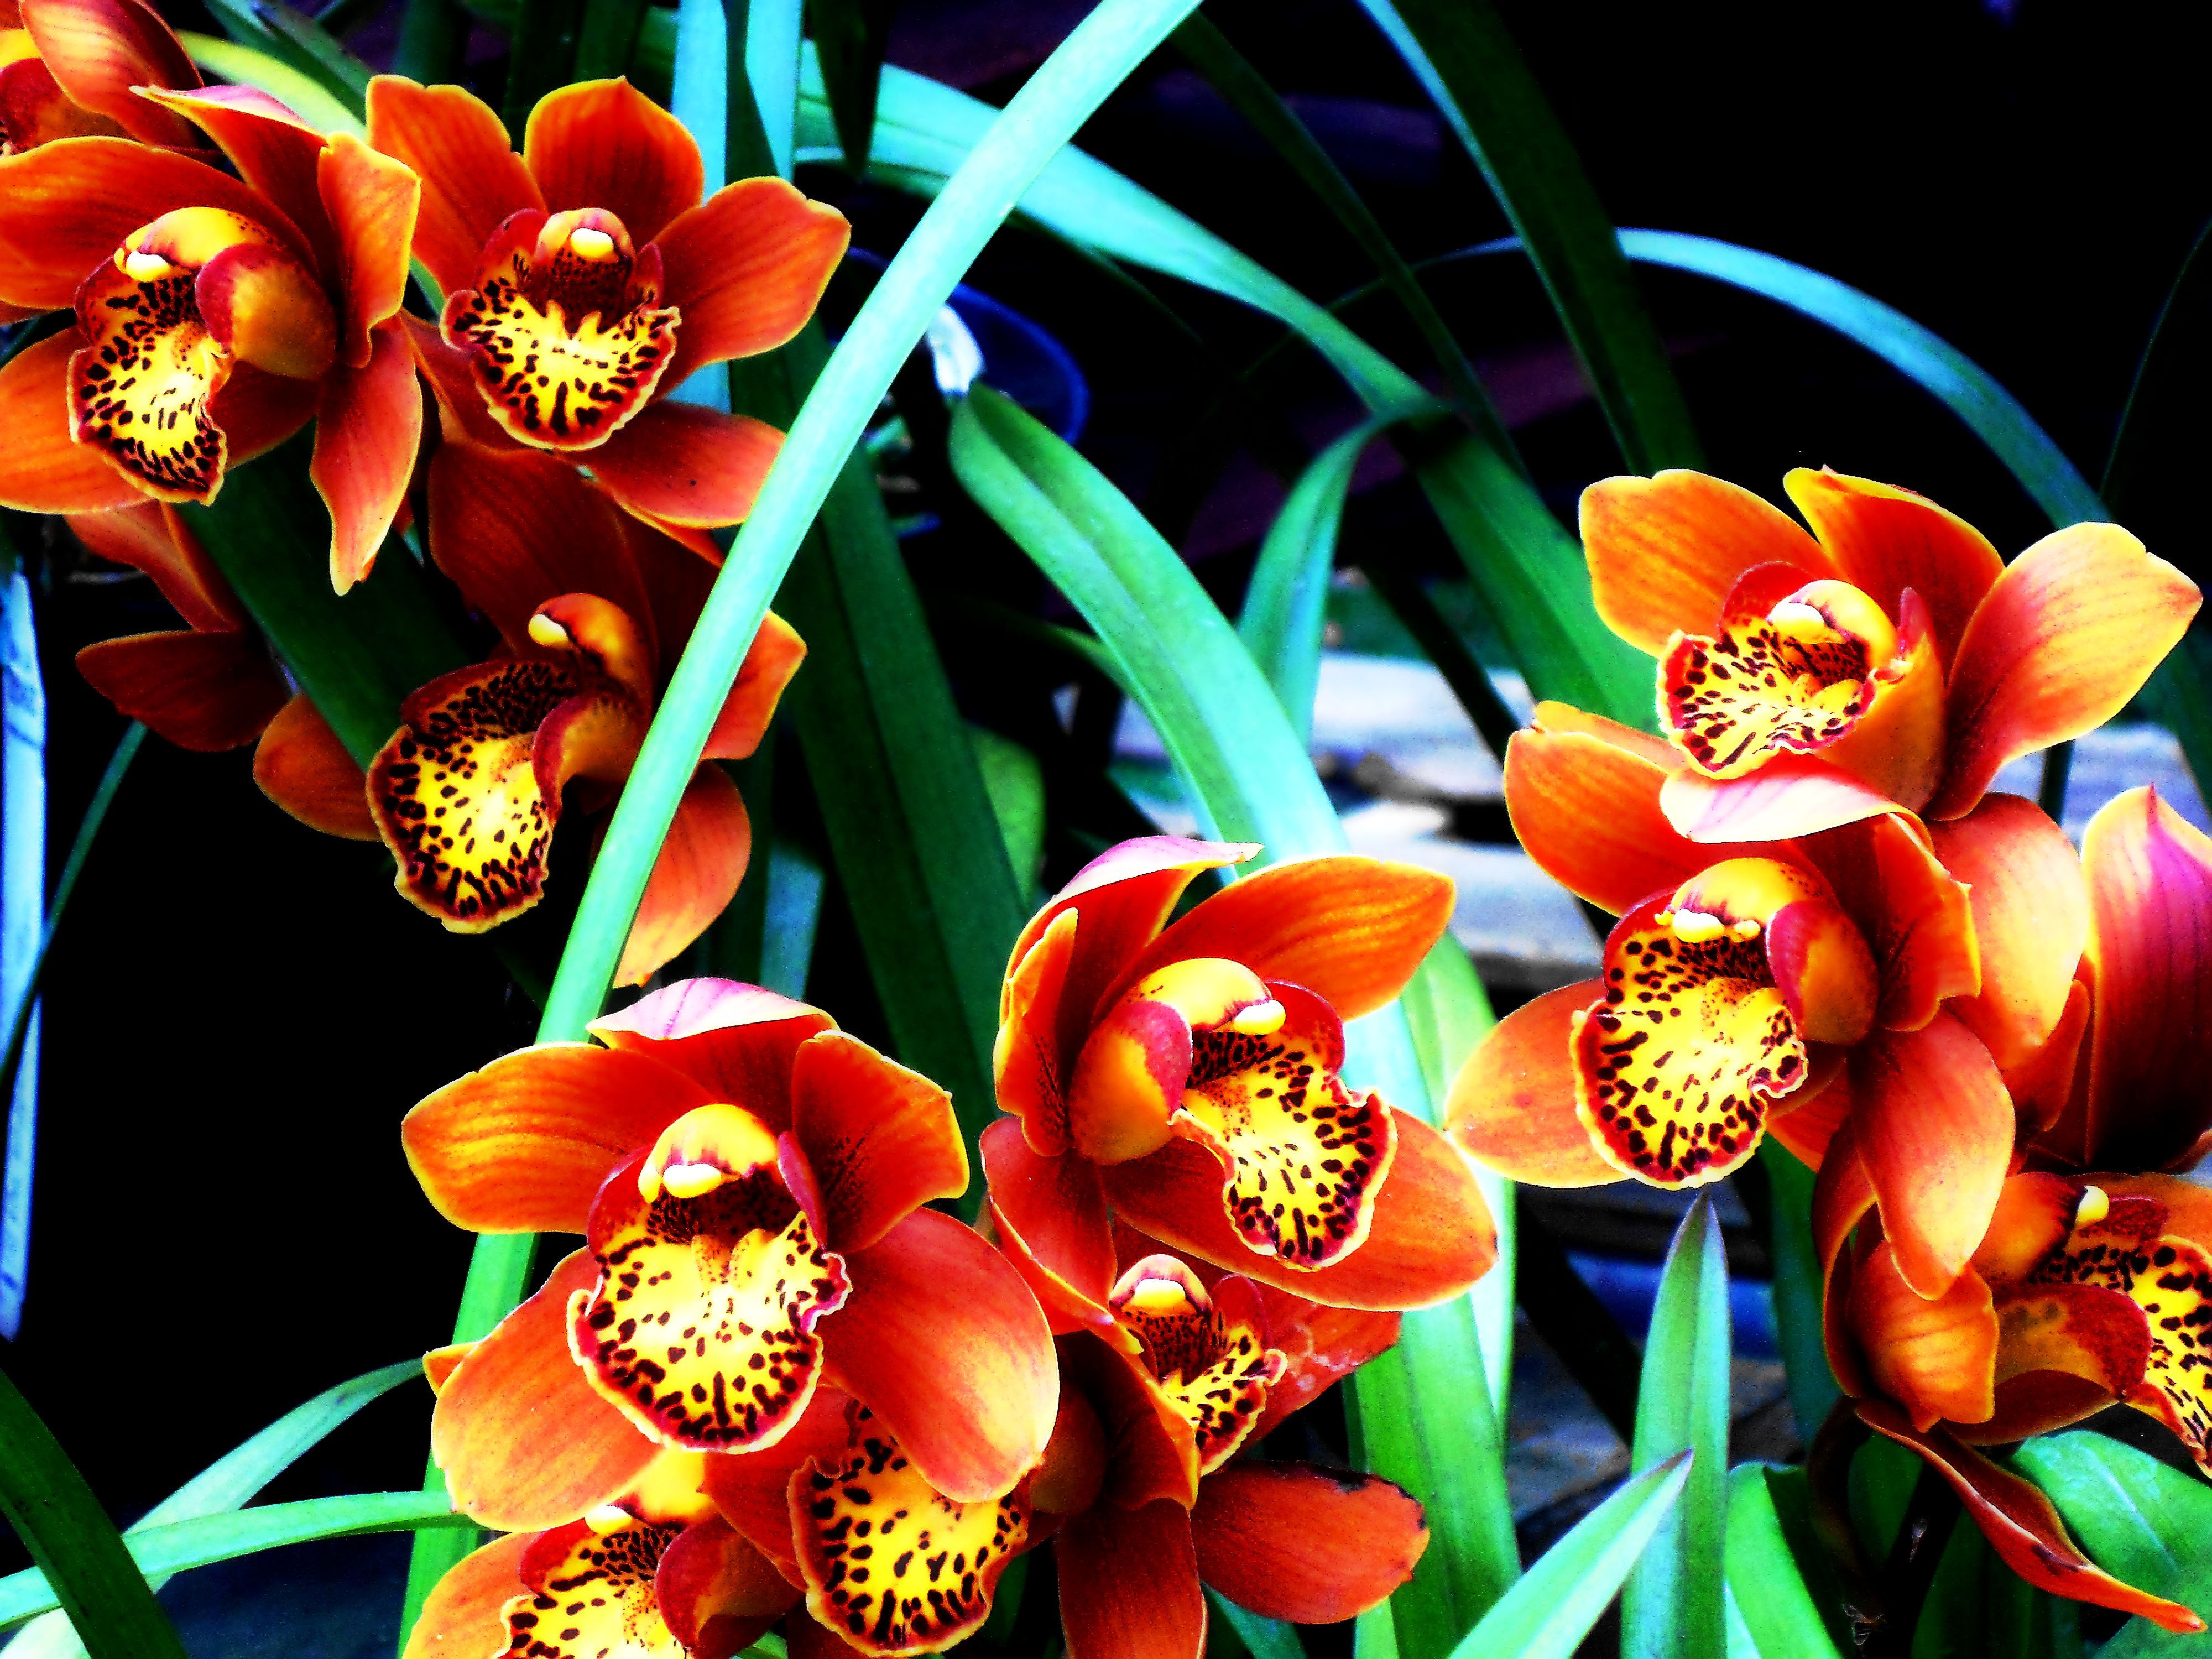
plant, flower, garden, flora, orchid, flowers, colombia, colombian, flowering plant, land plant